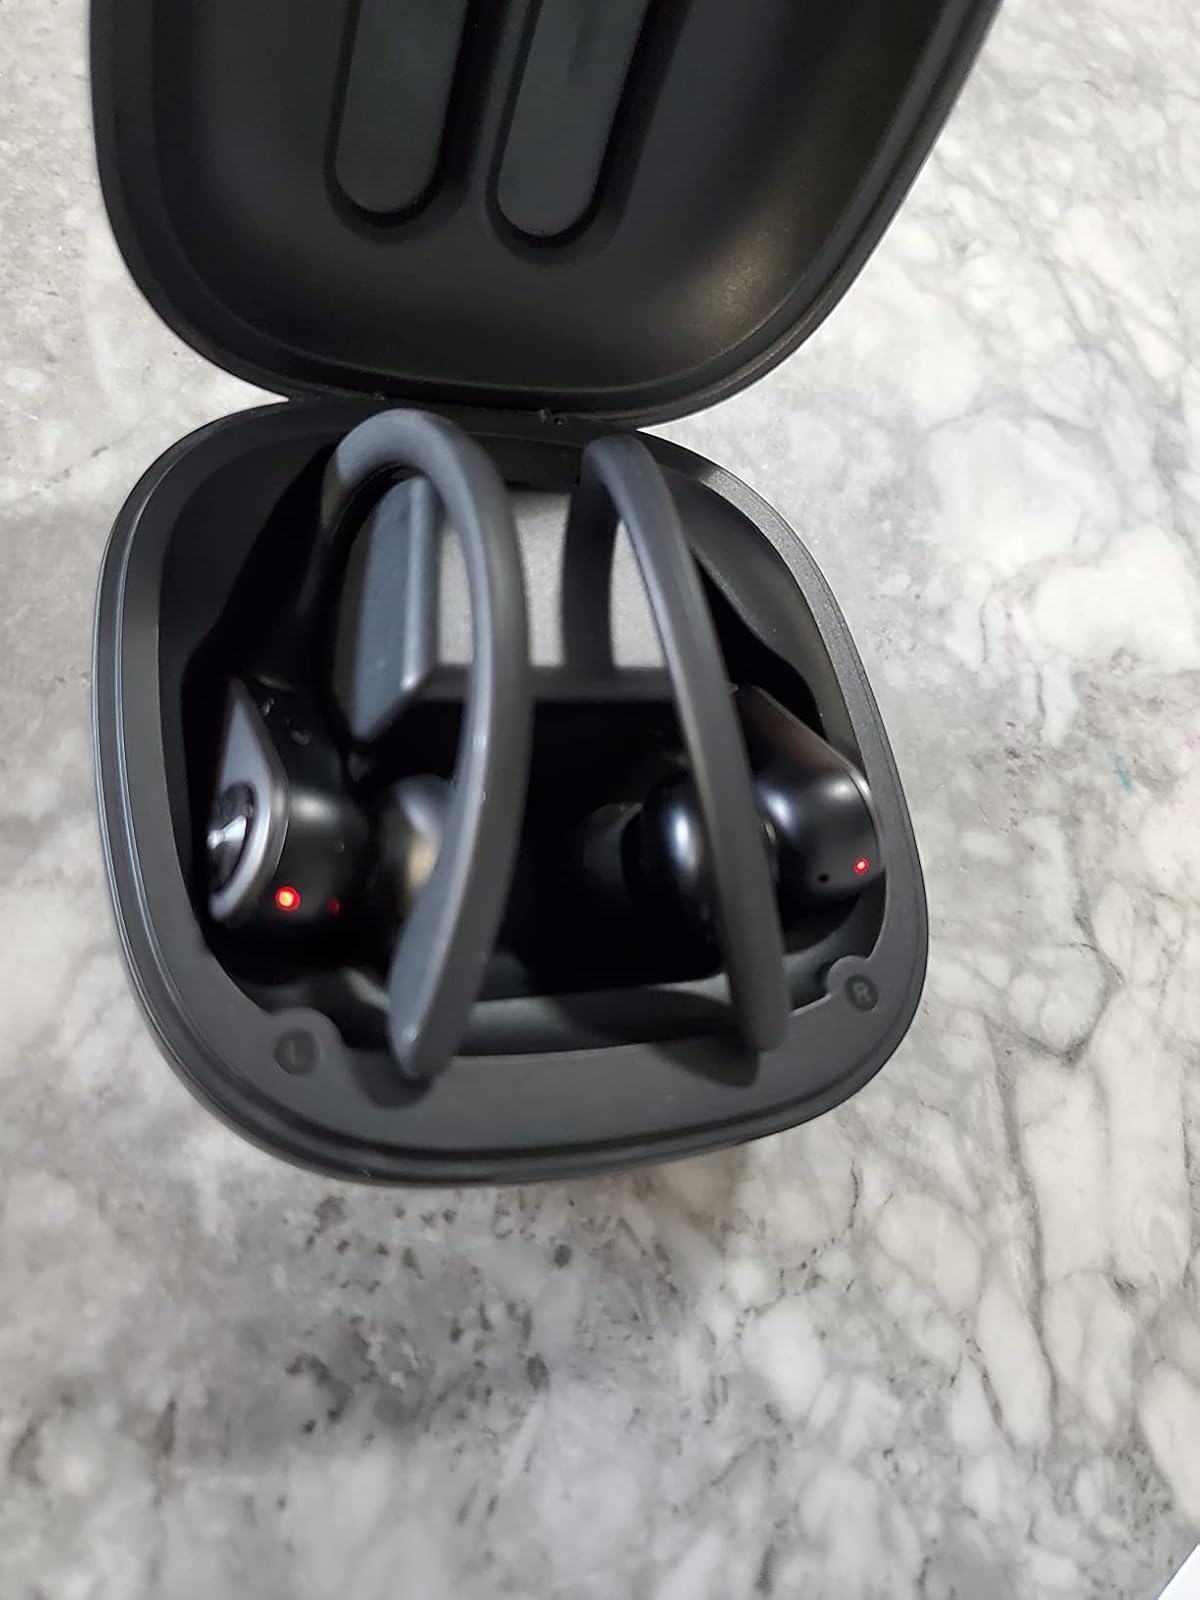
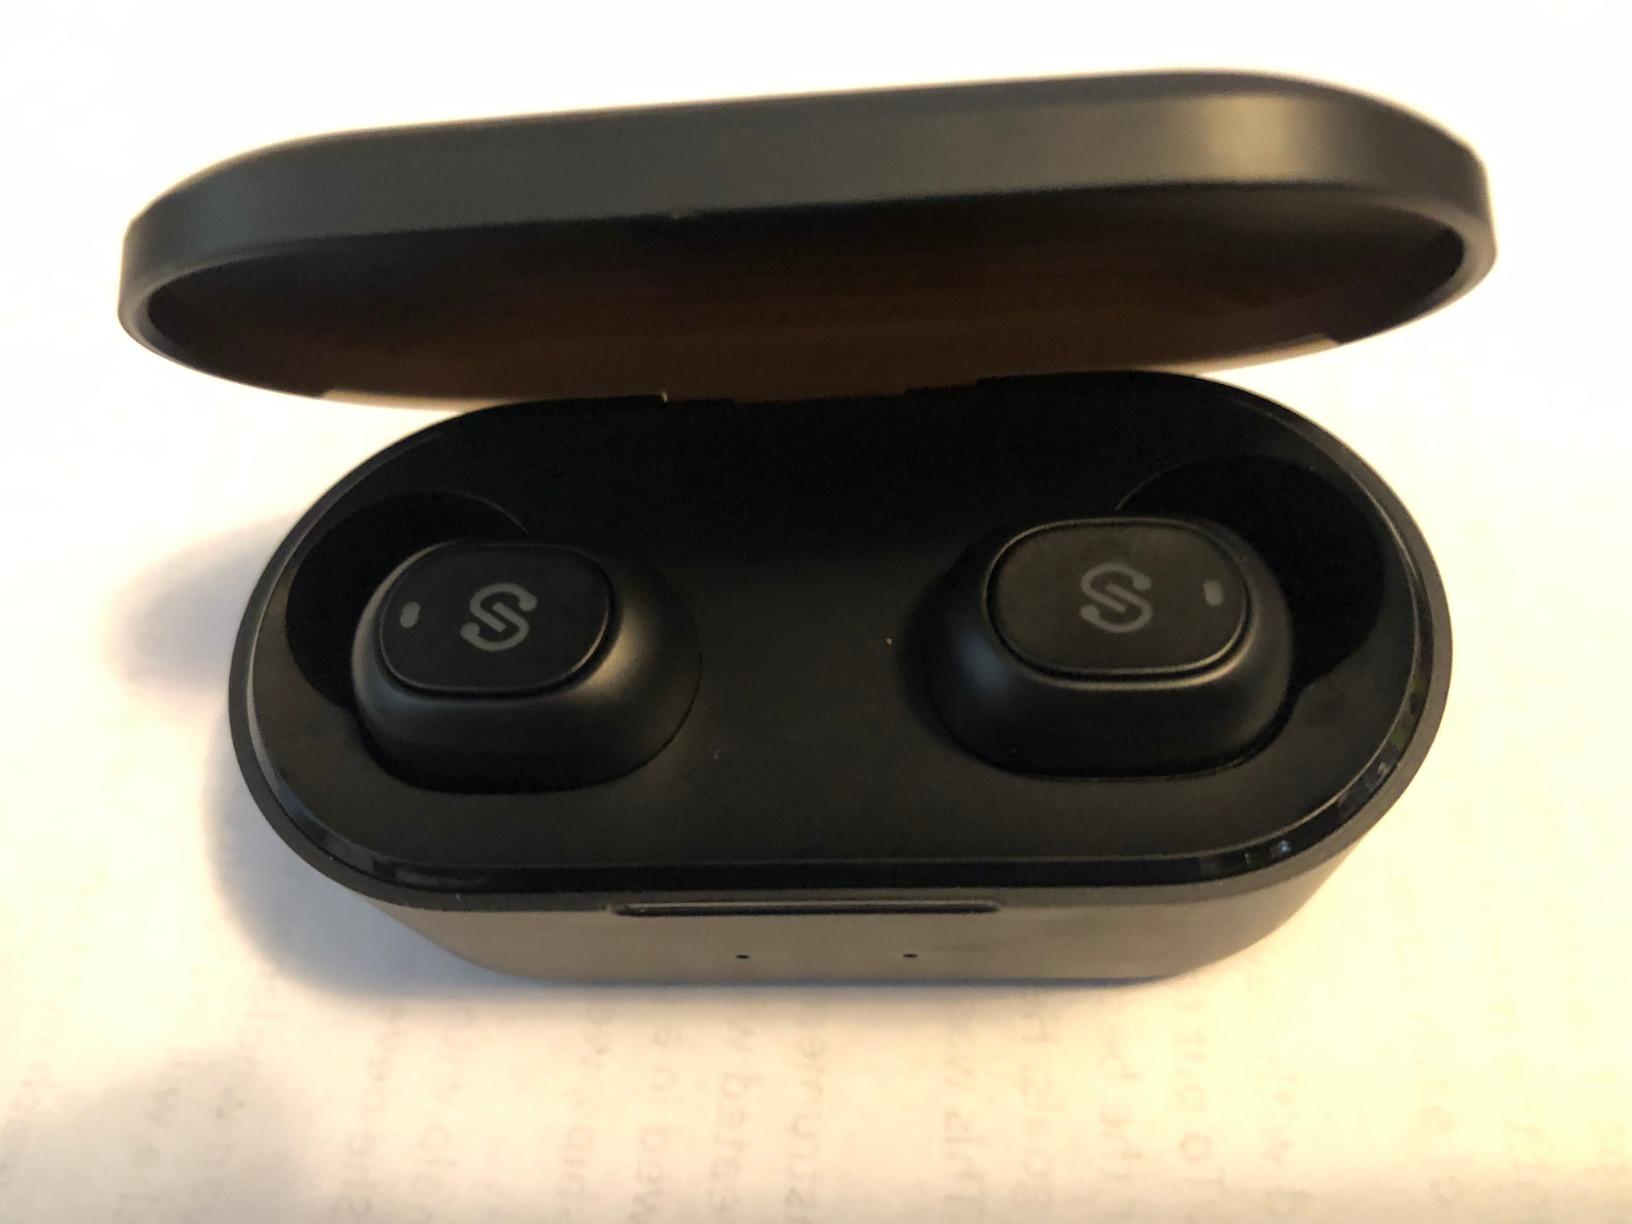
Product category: earbuds
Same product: no